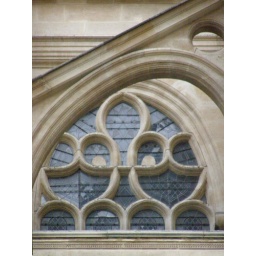
The carved stone ribbing in one of the stained glass windows of Saint Eustache.